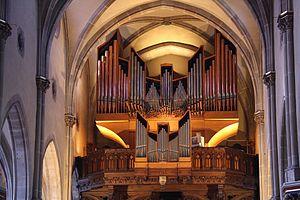
Orgue de l'église Saint-Rémi de Forbach
Forbach est une commune française du département de la Moselle en région Grand Est. Localisée en Lorraine, dans la région naturelle du Warndt, c'est avec 21 552 habitants en 2017 la commune la plus peuplée de l'ancien bassin houiller lorrain et la quatrième de son département.
Le festival d'orgues Forbach-Völklingen est un festival de musique classique transfrontalier, ayant lieu annuellement depuis 2001 principalement à Forbach et à Völklingen.